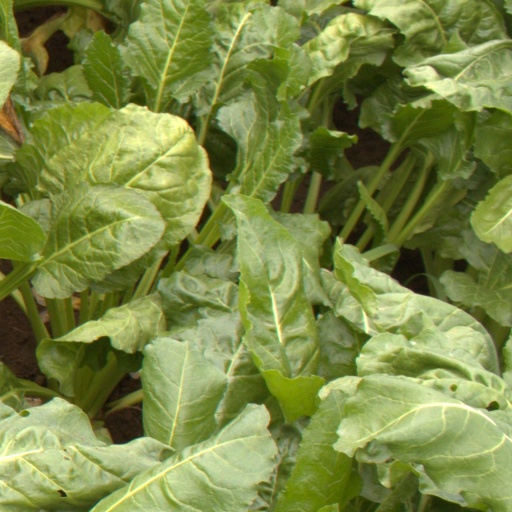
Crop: sugar beet